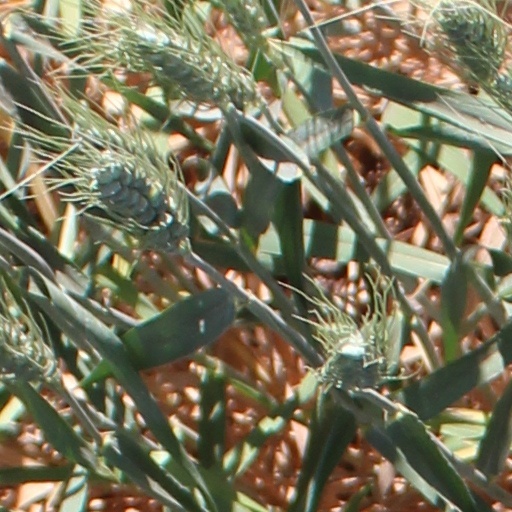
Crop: wheat